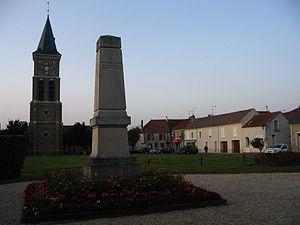
Le beffroi et le monument aux morts de Grisy-Suisnes, Seine-et-Marne, France.
Grisy-Suisnes est une commune française située dans le département de Seine-et-Marne, en région Île-de-France.